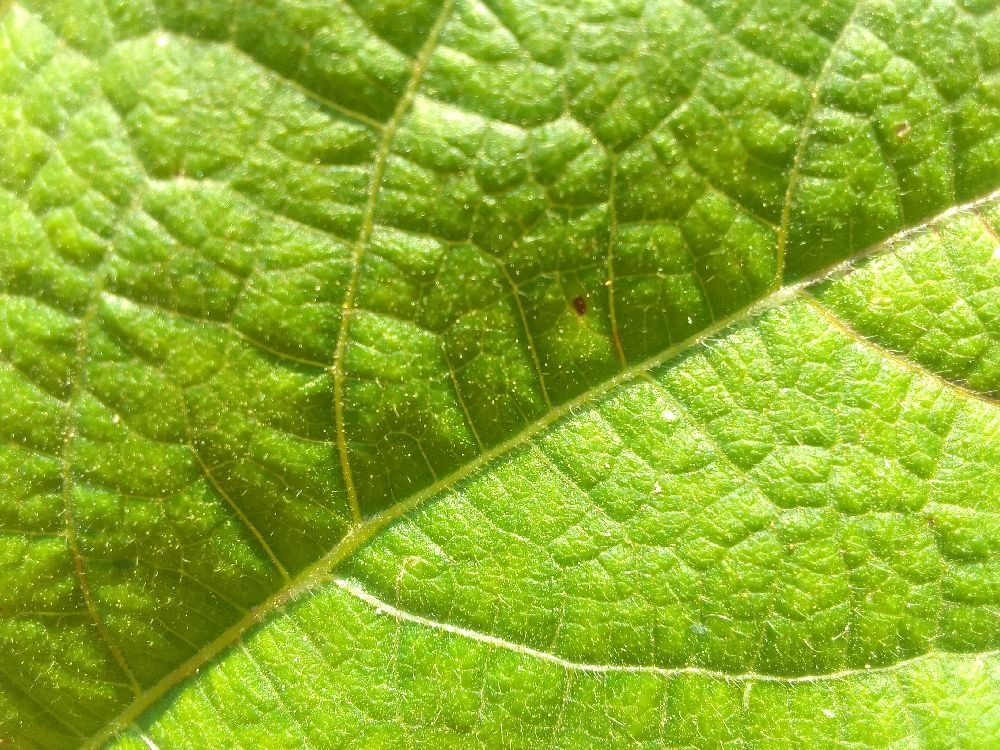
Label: healthy